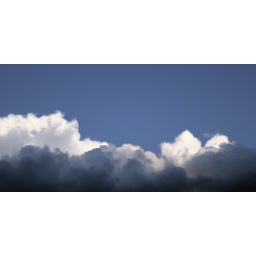
clouds in summer: blue &amp;amp; white, the colours of bavaria